Gregg Allman

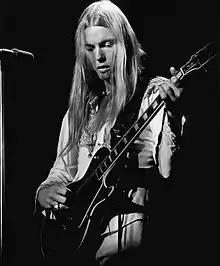
Allman performing in 1975

Gregory LeNoir Allman (December 8, 1947 – May 27, 2017) was an American musician, singer and songwriter. He was known for performing in the Allman Brothers Band. Allman grew up with an interest in rhythm and blues music, and the Allman Brothers Band fused it with rock music, jazz, and country. He wrote several of the band's most popular songs, including "Whipping Post", "Melissa", and "Midnight Rider". Allman also had a successful solo career, releasing seven studio albums. He was born and spent much of his childhood in Nashville, Tennessee, before relocating to Daytona Beach, Florida and then Macon, Georgia.